148th Rifle Division

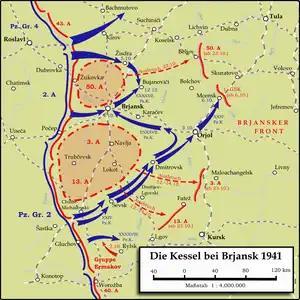
Bryansk encirclement, October 1941. Note position of 3rd Army.

Once the Kyiv pocket was eliminated it was obvious that German attentions would again be directed at Moscow. Bryansk Front's counterattacks had weakened its armies to an extent that can be seen in Kreizer's report to Yeryomenko on September 29. He stated the 3rd Army was deployed on a front of 68km with just five rifle divisions, most of which were deficient in artillery and mortars. The 137th was the only one with a reasonable strength in this arm, but could not be withdrawn to form a reserve without fatally weakening the line. The 148th had no artillery at all, and could not be regarded as a reserve for this reason, as well as its placement in echelon to secure the Army's left flank, where it linked to 13th Army.